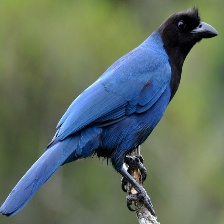
Species: AZURE JAY
Scientific name: CYANOCORAX CAERULEUS
ImageNet parent category: jay